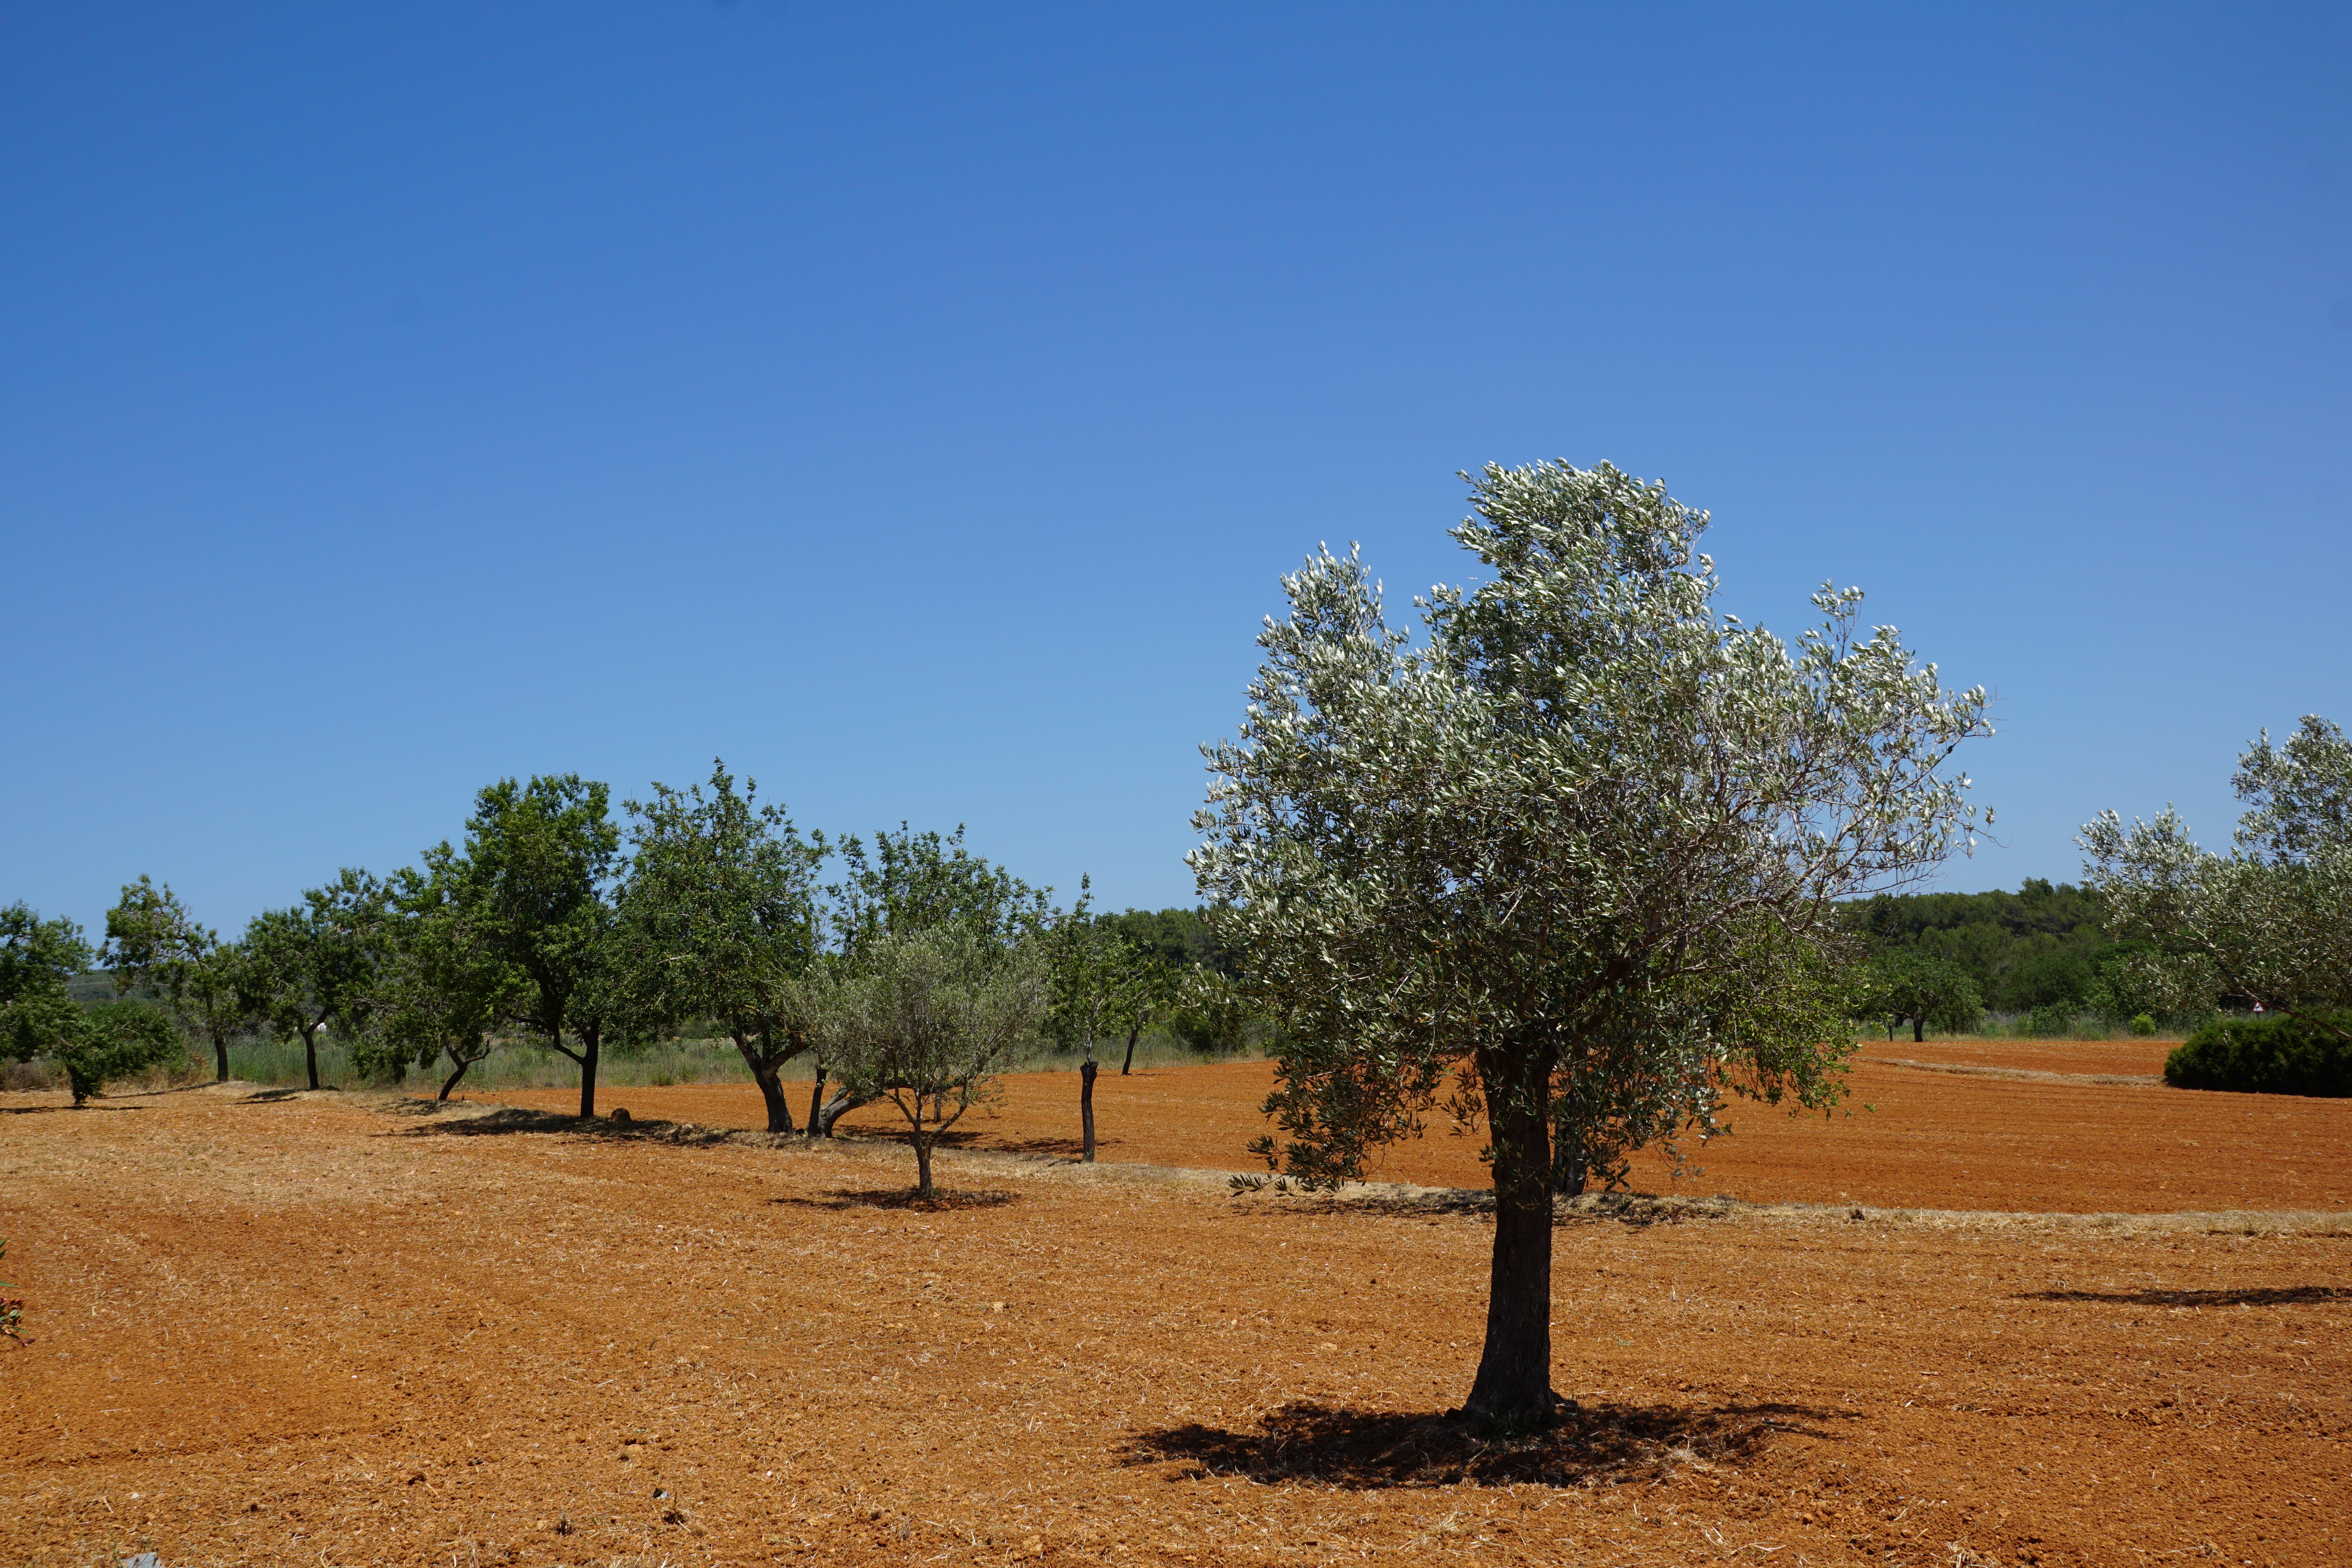
landscape, tree, plant, field, hill, soil, agriculture, garden, savanna, plain, agricultural, plantation, olives, ecosystem, rural area, natural environment, woody plant, arecales